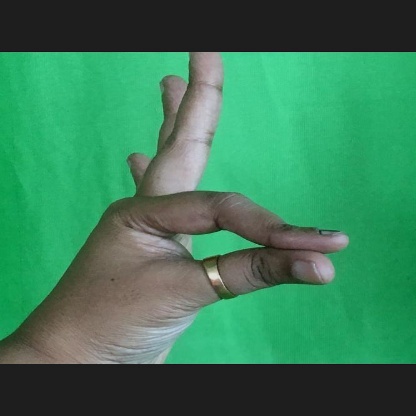
Mudra: Hamsasyam